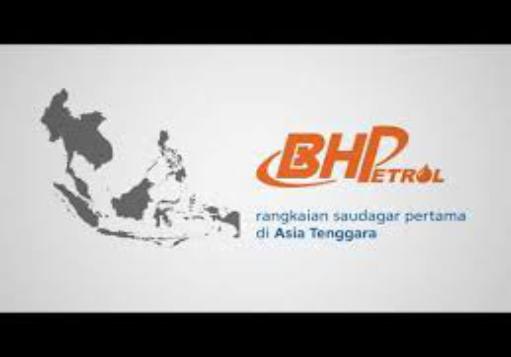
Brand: bhpetrol
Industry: Transportation